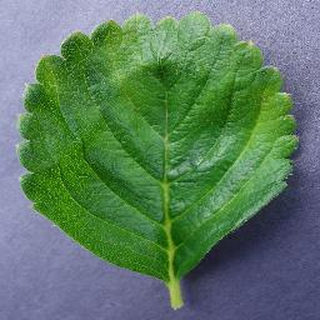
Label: healthy_strawberry